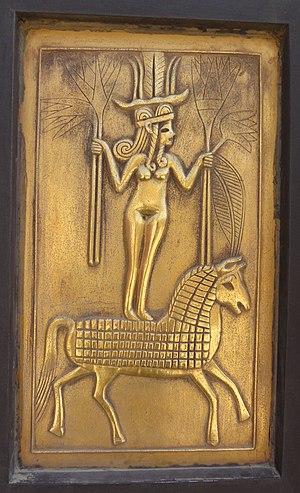
Les dieux et déesses de l’Égypte antique représentent une foule considérable de plus d'un millier de puissances surnaturelles ; divinités cosmogoniques, divinités provinciales, divinités locales, divinités funéraires, personnification de phénomènes naturels ou de concepts abstraits, ancêtres déifiés, démons, génies, divinités étrangères importées, etc. Le terme égyptien pour dieu est netjer et son plus ancien hiéroglyphe représente vraisemblablement un mat enveloppé de bandelettes de tissu. Pour désigner le concept de la divinité, les glyphes alternatifs sont le faucon sur un perchoir et un personnage accroupi. D'autres termes existent pour désigner une divinité, tel baou ou sekhem mais leur diffusion a été de moindre importance.